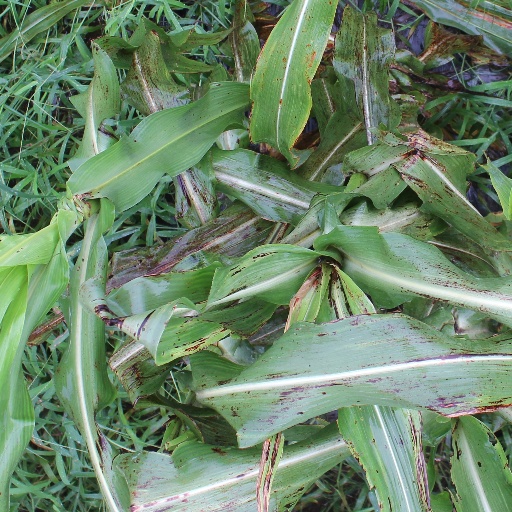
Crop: sorghum